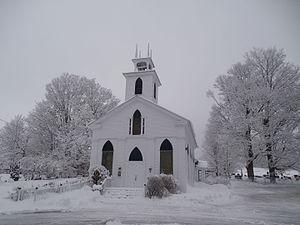
Hatley est une municipalité du Québec située dans la MRC de Memphrémagog en Estrie. Elle comprend principalement les hameaux de Massawippi et de Hatley.